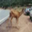
Label: deer